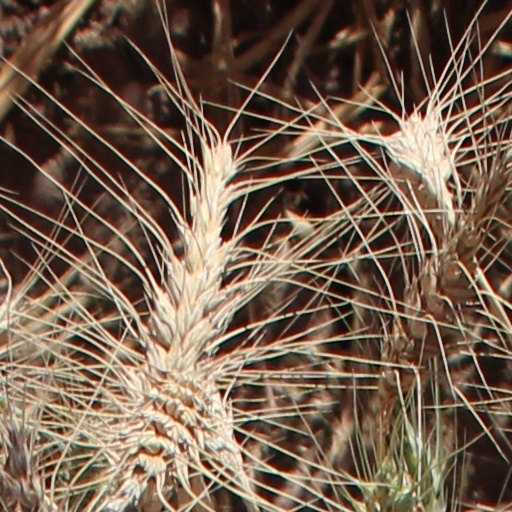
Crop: wheat